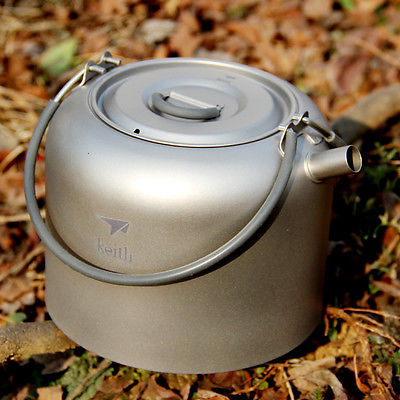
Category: kettle